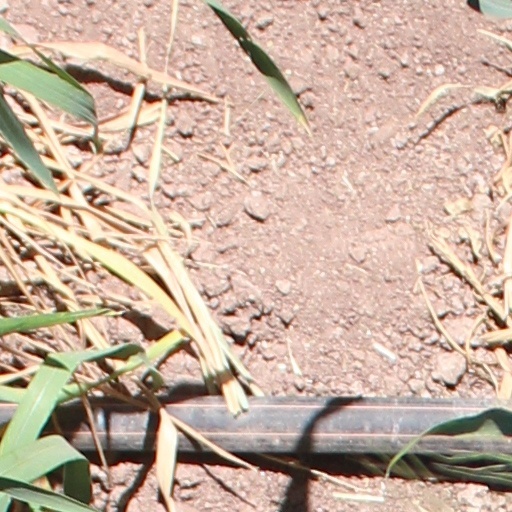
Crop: wheat